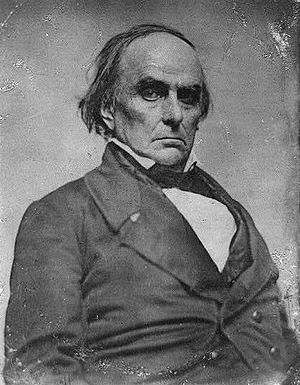
Senatorer fra Massachusetts / Klasse 1
Senatorer fra Massachusetts er de senatorer, som vælges til at repræsentere Massachusetts i USA's senat. De vælges ved almindelige valg for en periode på seks år, som begynder den 3. januar. Valget finder sted den første tirsdag efter 1. november. Før 1914 blev senatorerne valgt af Massachusetts' lovgivende forsamling, og indtil 1935 begyndte deres funktionsperiode den 4. marts. De nuværende senatorer er demokraterne Elizabeth Warren og Ed Markey.